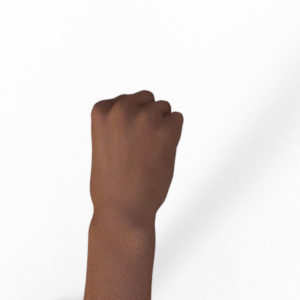
Label: rock